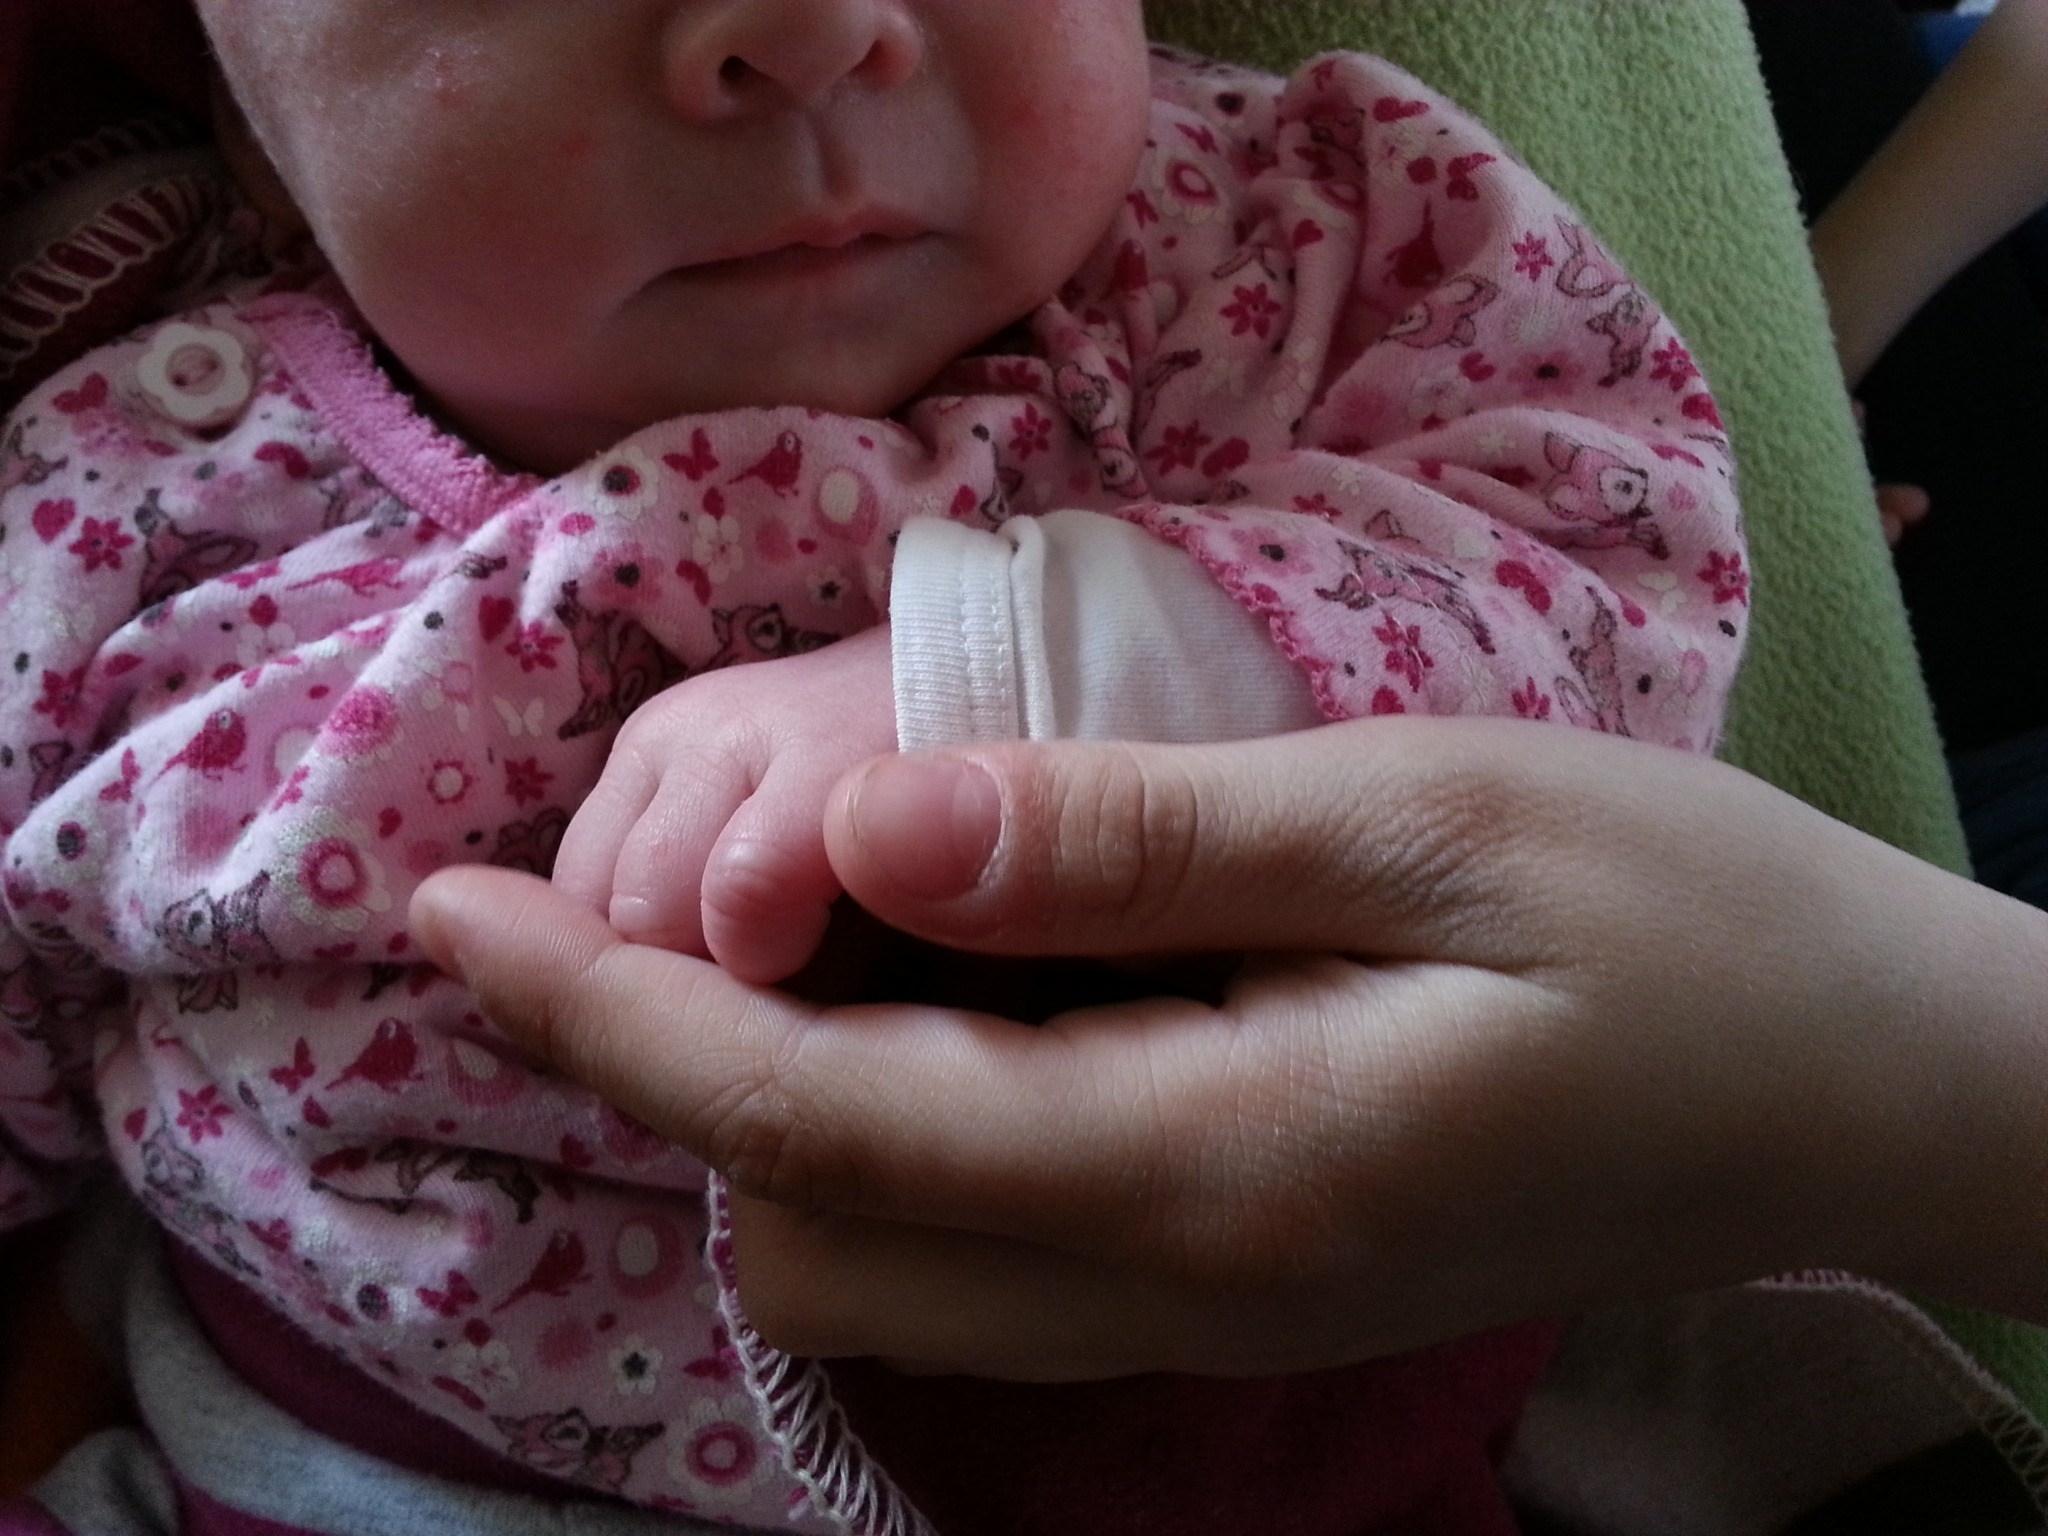
hand, person, girl, finger, child, human, pink, baby, holding hands, family, hands, infant, newborn, skin, organ, sweetness, small child